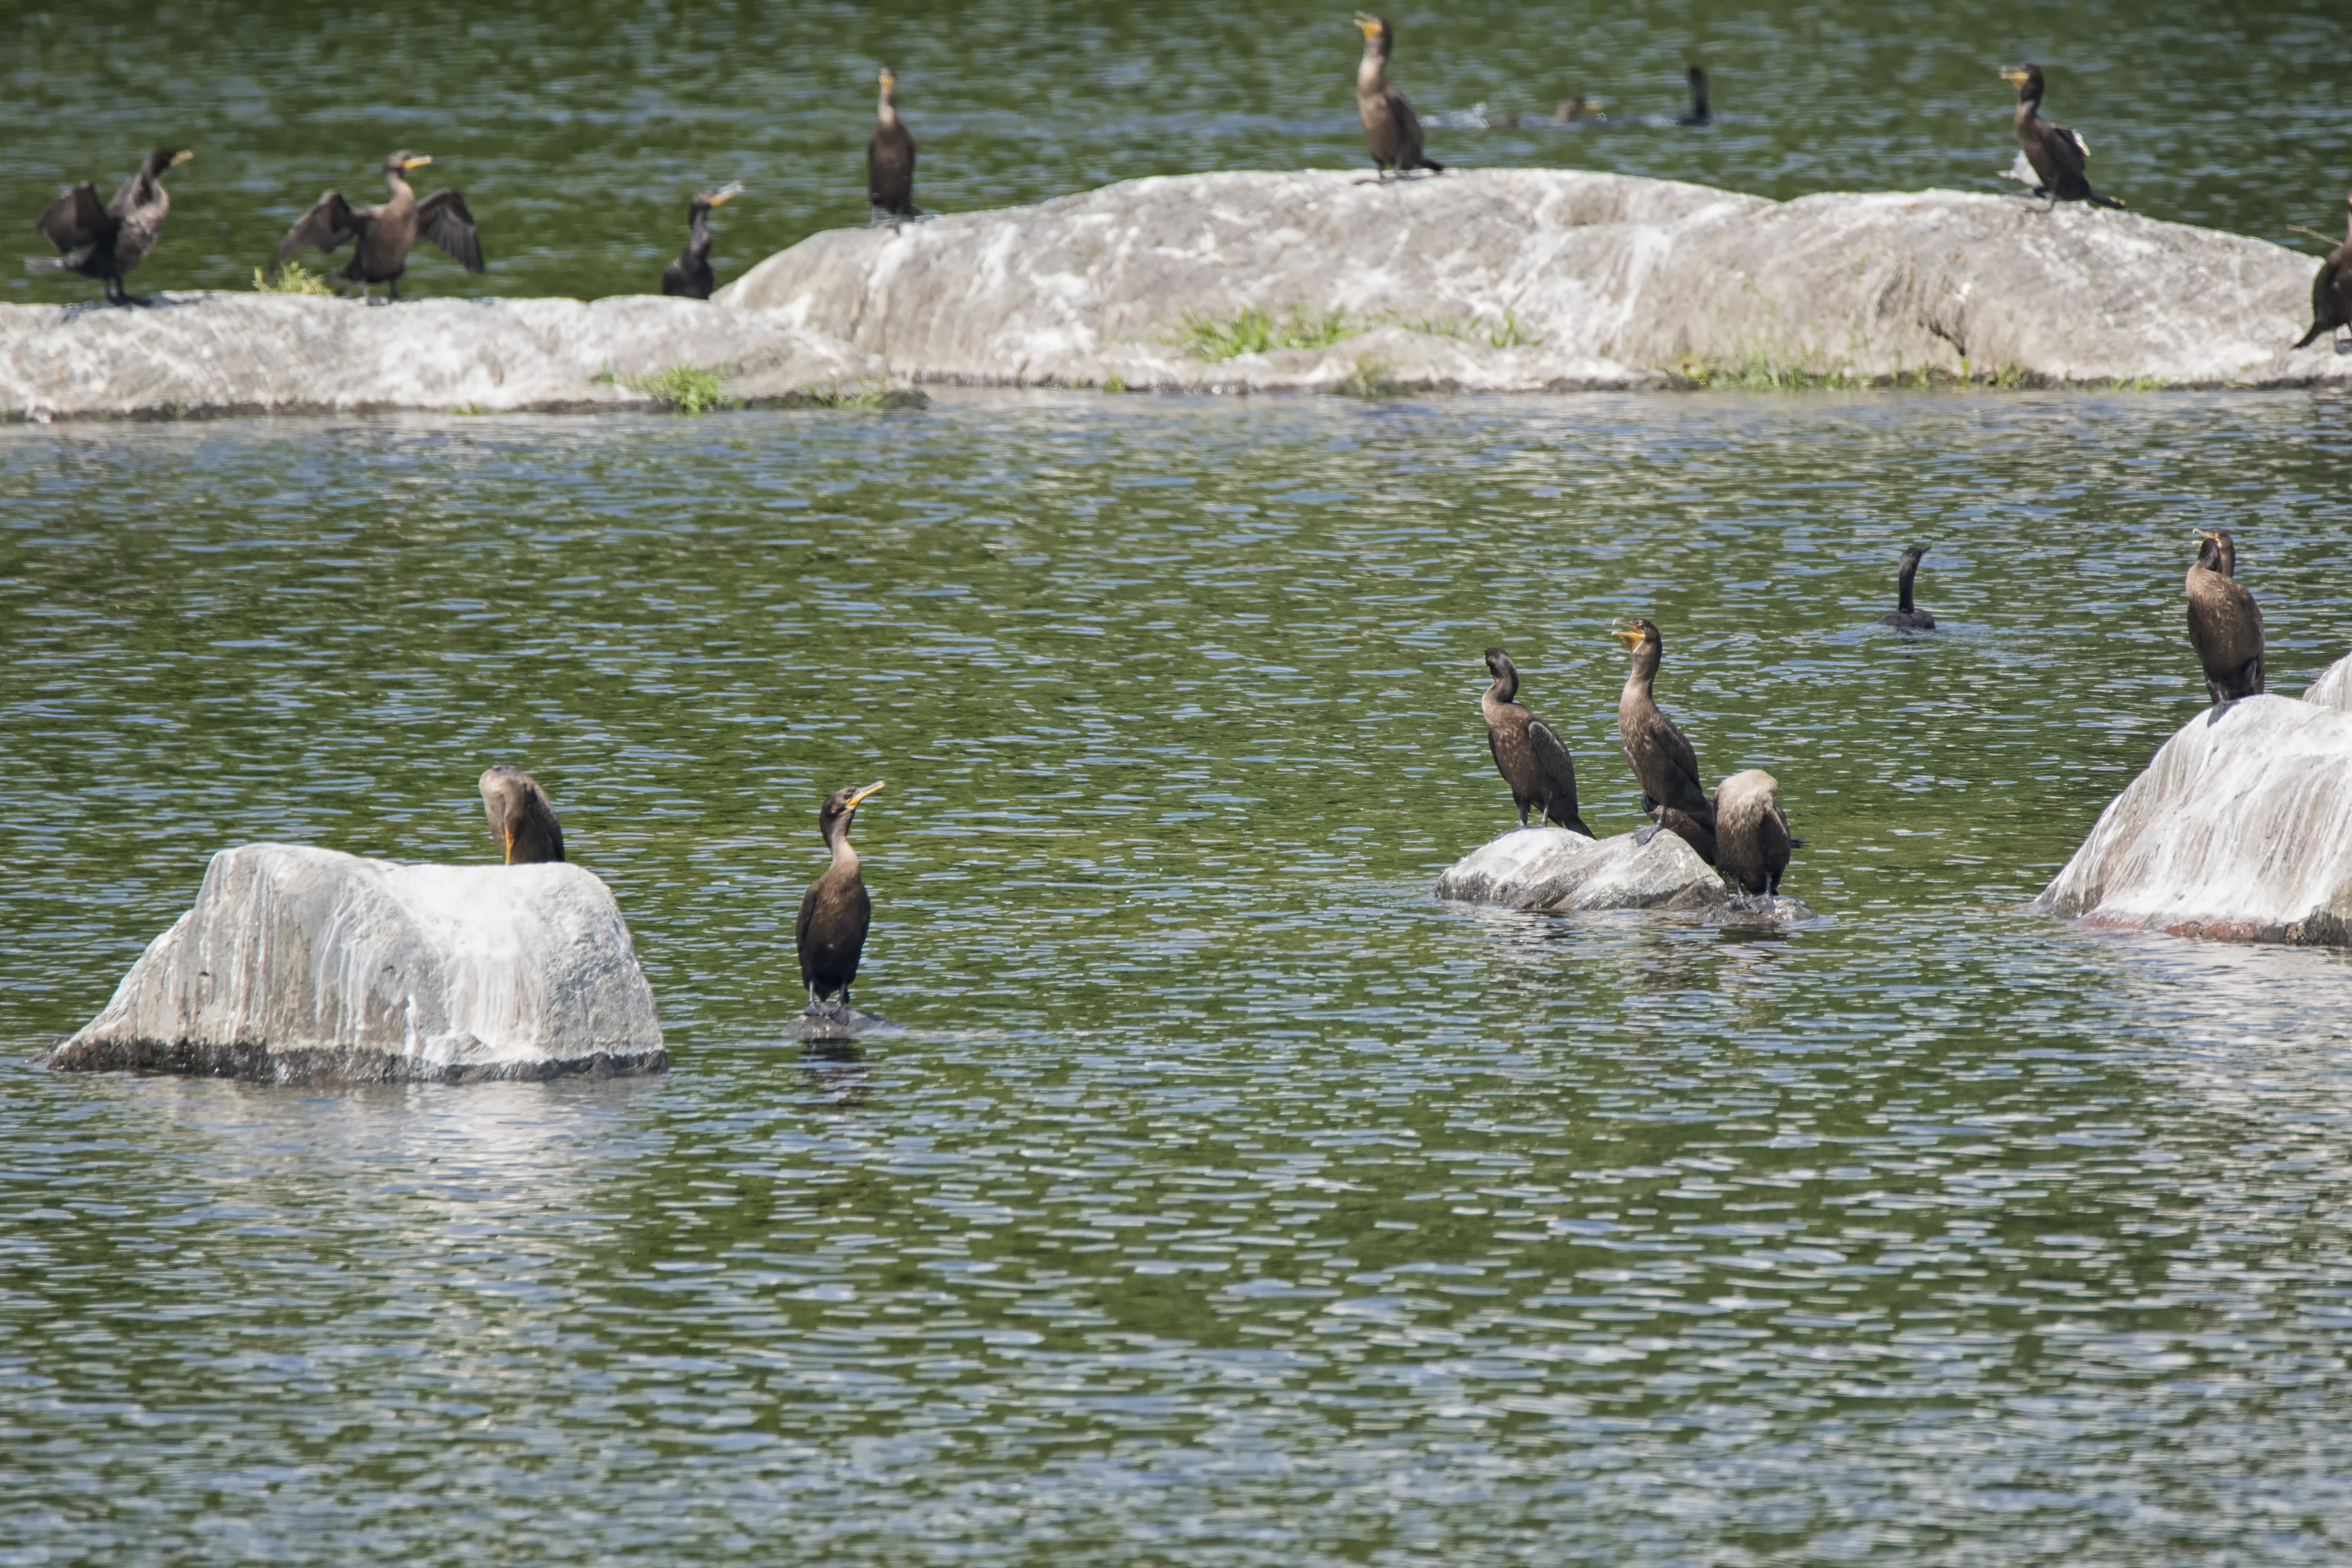
bird, wildlife, zoo, fauna, swan, duck, canada, double, a, quebec, cormorant, waterfowl, crested, water bird, sherbrooke, oiseau, cormoran, aigrettes, ducks geese and swans